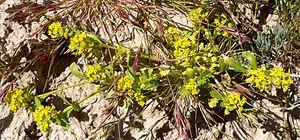
Lepidium flavum est une plante de la famille des Brassicaceae, originaire du sud-ouest des États-Unis et du nord du Mexique.